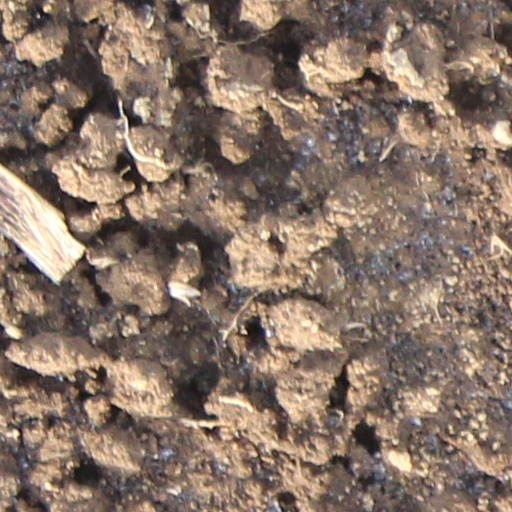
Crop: wheat